McMinn County Schools

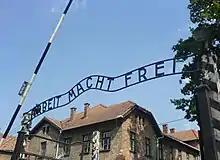
Spiegelman visited the Auschwitz concentration camp in 1979 as research for "Maus"; his parents had been imprisoned there.

In January 2022 the school board, in a 10-0 decision, removed the graphic novel about the Holocaust "Maus", the only graphic novel ever to win a Pulitzer Prize, from its curriculum for 8th grade English classes. The board in doing so overrode a Tennessee state curriculum review that had in contrast approved the teaching of the book. According to the school district, the reasons that it removed the book were “unnecessary” profanity (they focused on some bad words, such as "damn"), depictions of nude mice, murder, and suicide, and what the board deemed the values of the community; in addition, a board member pointed out that at one time in the past the author of "Maus" had drawn cartoons for "Playboy" magazine. A former teacher who spoke at the meeting observed, in contrast, that “there is nothing pretty about the Holocaust, and for me this was a great way to depict a horrific time in history.” This decision to bar the teaching of the book occurred in proximity to Holocaust Remembrance Day, and during various attempts to remove reading material from other school districts.